Ionotropic GABA receptor

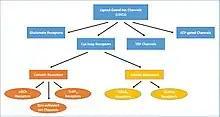
Classification of Ligand-Gated Ion Channels: iGABARs fall under the Cys-Loop receptors.

The two types of GABA receptors are the GABA and GABA receptors. The pentameric GABA receptors are ionotropic, meaning that upon binding with the ligand their biological and electrophysiological effect is carried out through the conductance of ions. This is why the physiological makeup for GABA receptors differs from GABA in that they are ligand-gated ion channels. The chloride-ion gated channels facilitate the inhibitory effect through the influx of chloride ions. However, GABA receptors are metabotropic meaning they utilize a G-protein coupled mechanism. Since the G-protein is a heterodimeric molecule, the separation and phosphorylation of its parts result in a signal cascade, resulting in a more steady but amplified response.